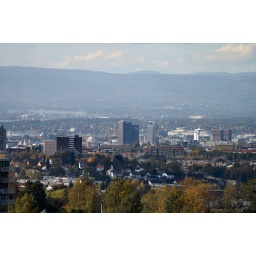
The 2 low twin towers of Oslo City hall to the right, and Postgirobygget and Radisson SAS buildings in the centre.